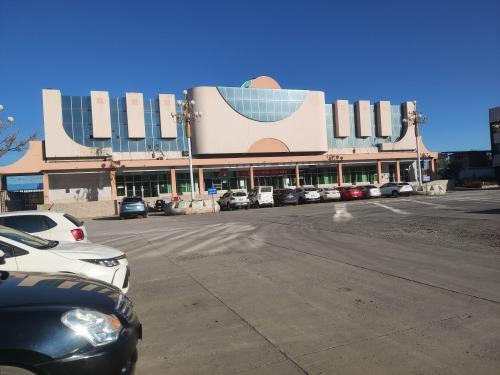
地标名称：修武站
所在城市：焦作市·修武县